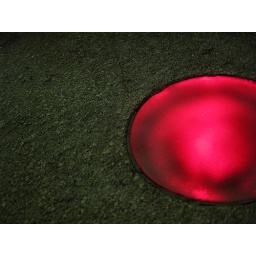
in ground red light.